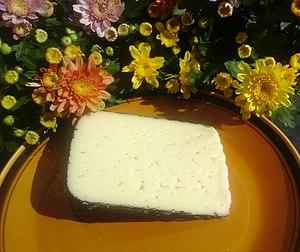
Tranche de tomme des Pyrénées.
Tomme des Pyrénées est une dénomination protégée par Indication géographique protégée désignant un fromage au lait de vache pasteurisé fabriqué dans les Pyrénées françaises.